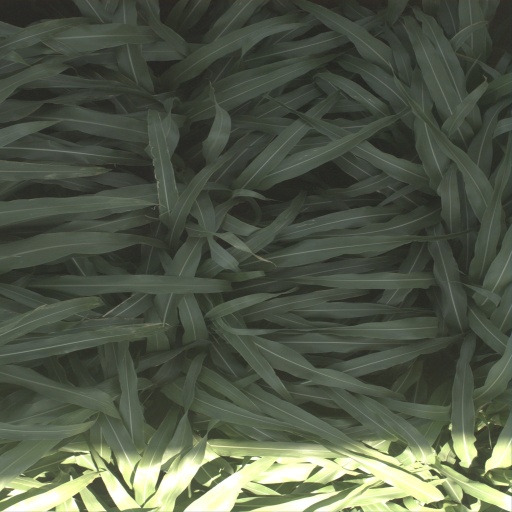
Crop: sorghum